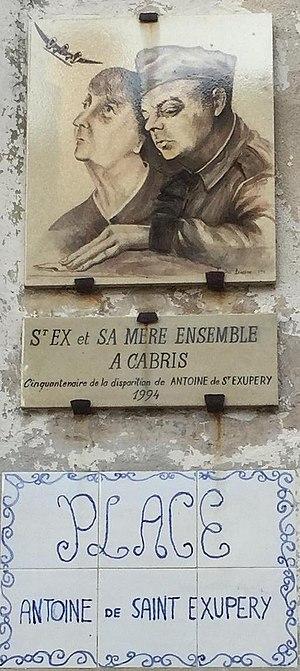
Antoine &amp
Cabris est une commune française située dans le département des Alpes-Maritimes, en région Provence-Alpes-Côte d'Azur.